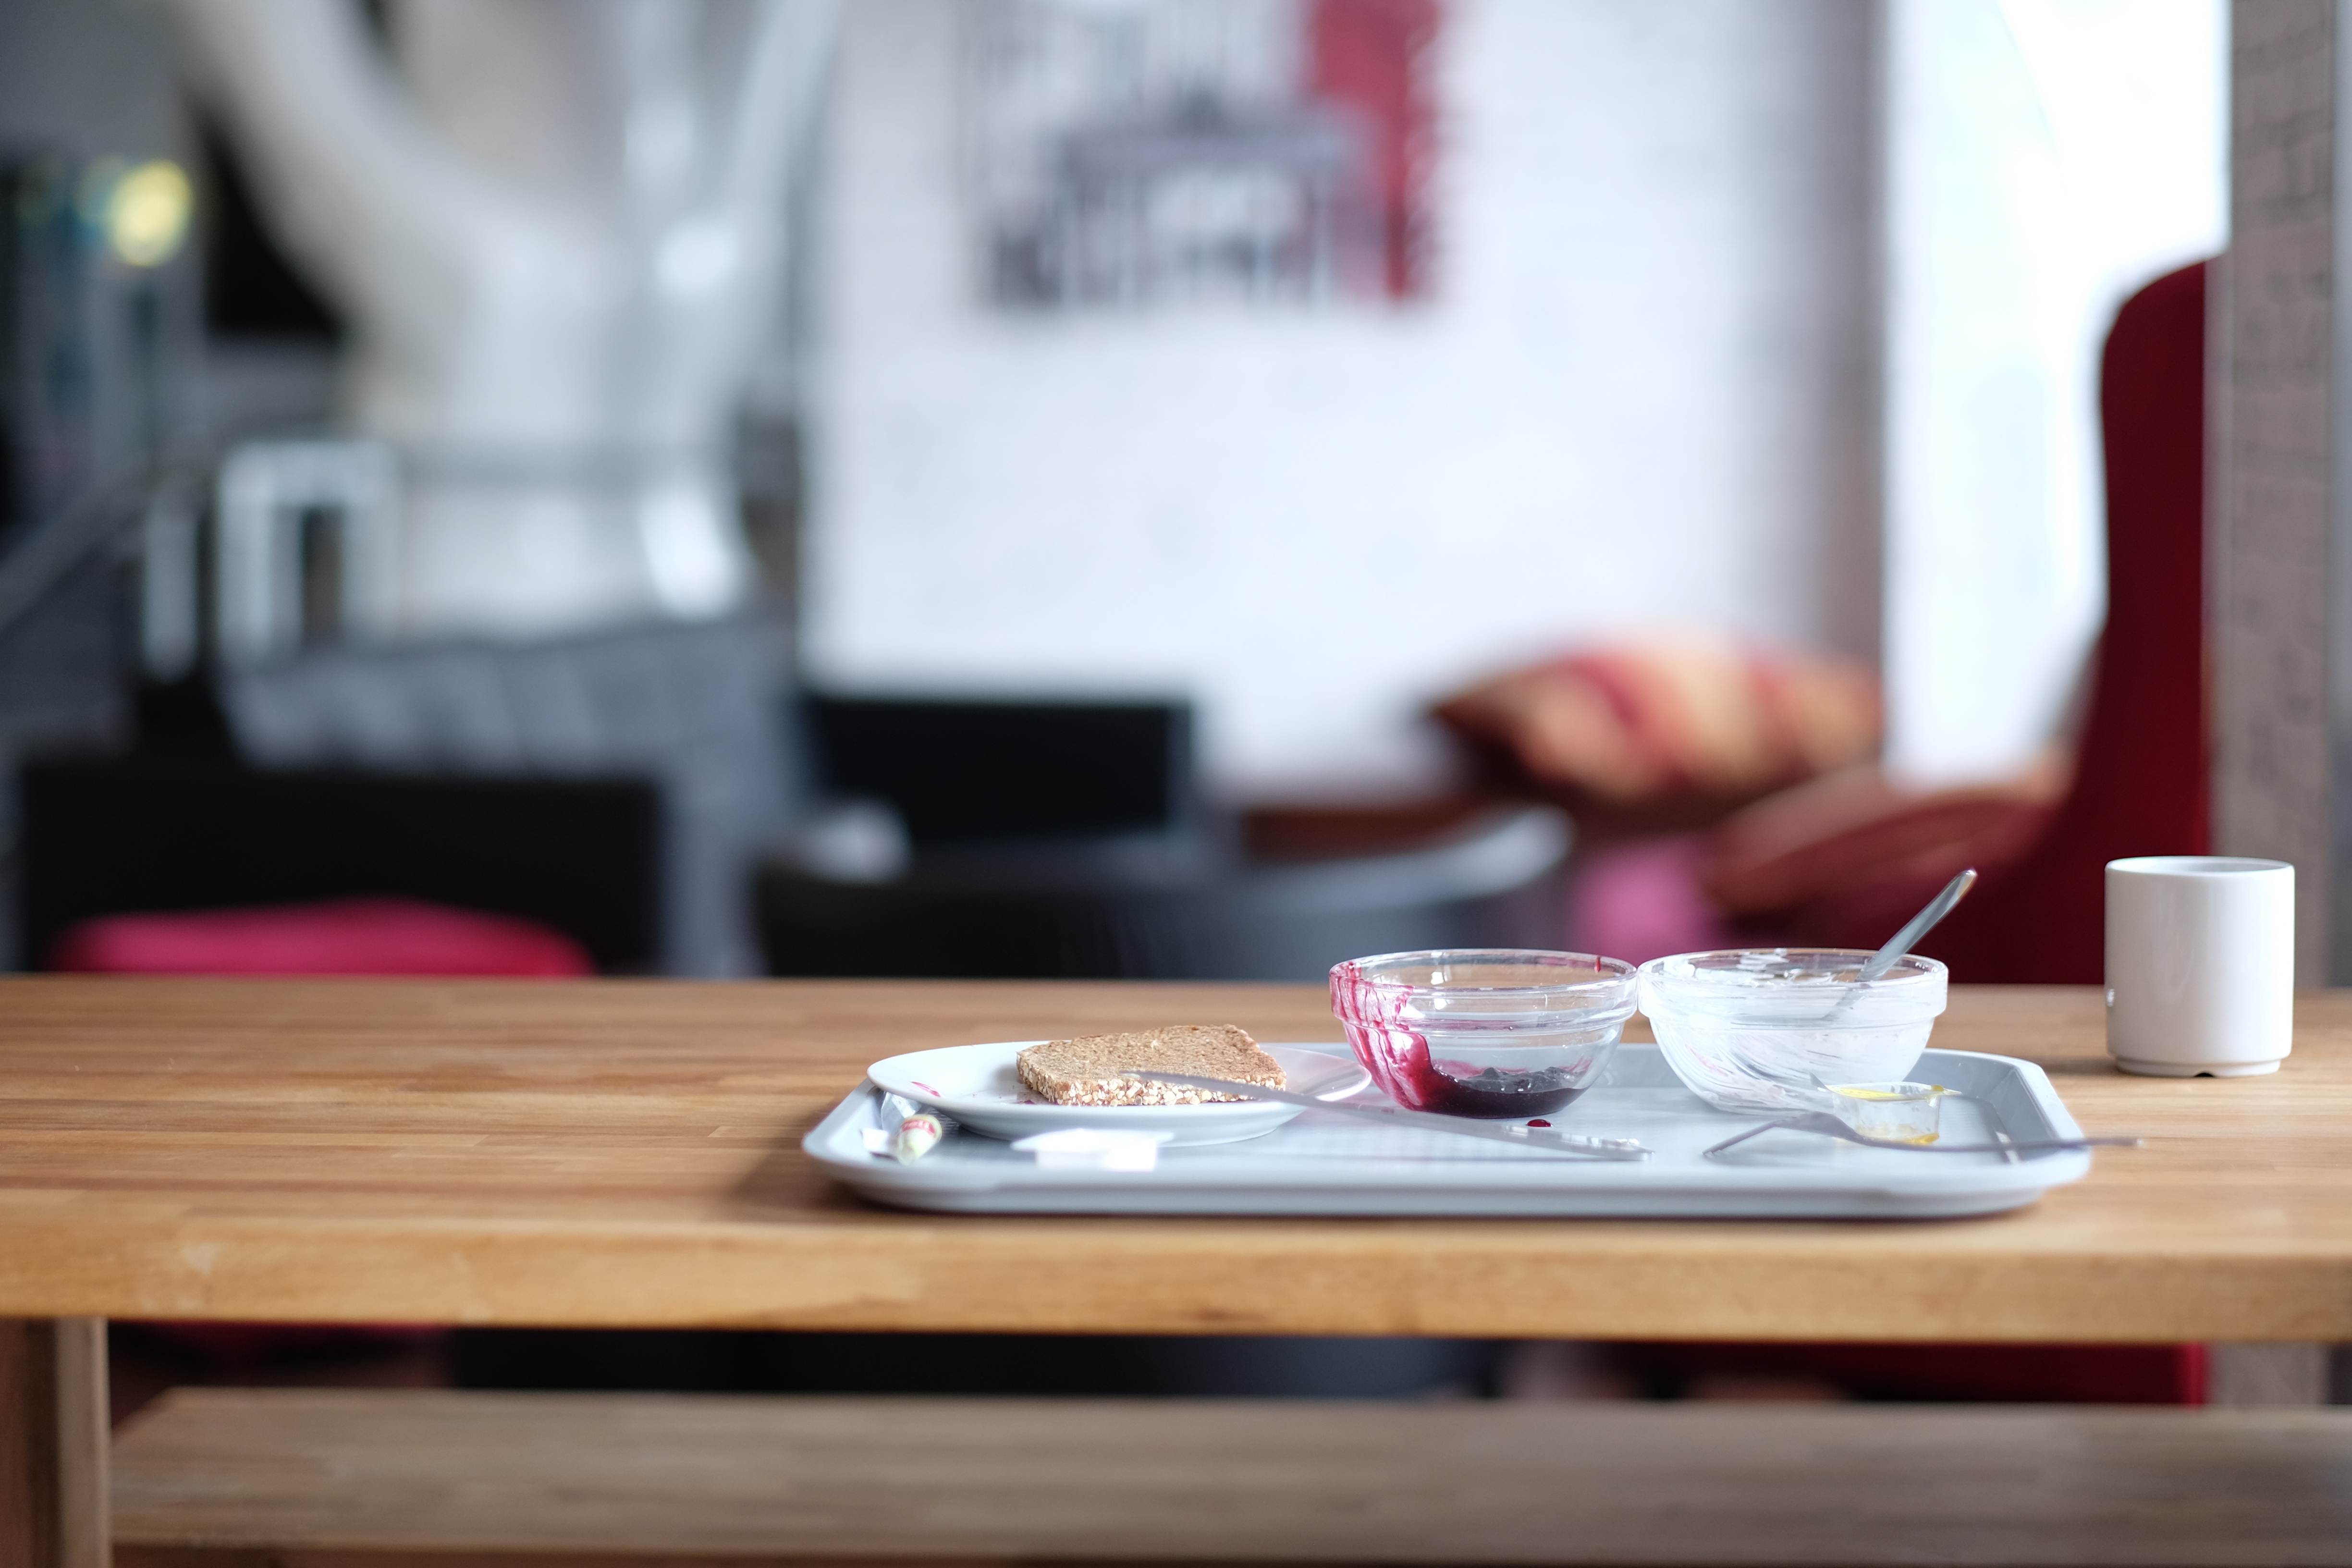
table, restaurant, meal, food, plate, furniture, room, breakfast, lunch, design, finished